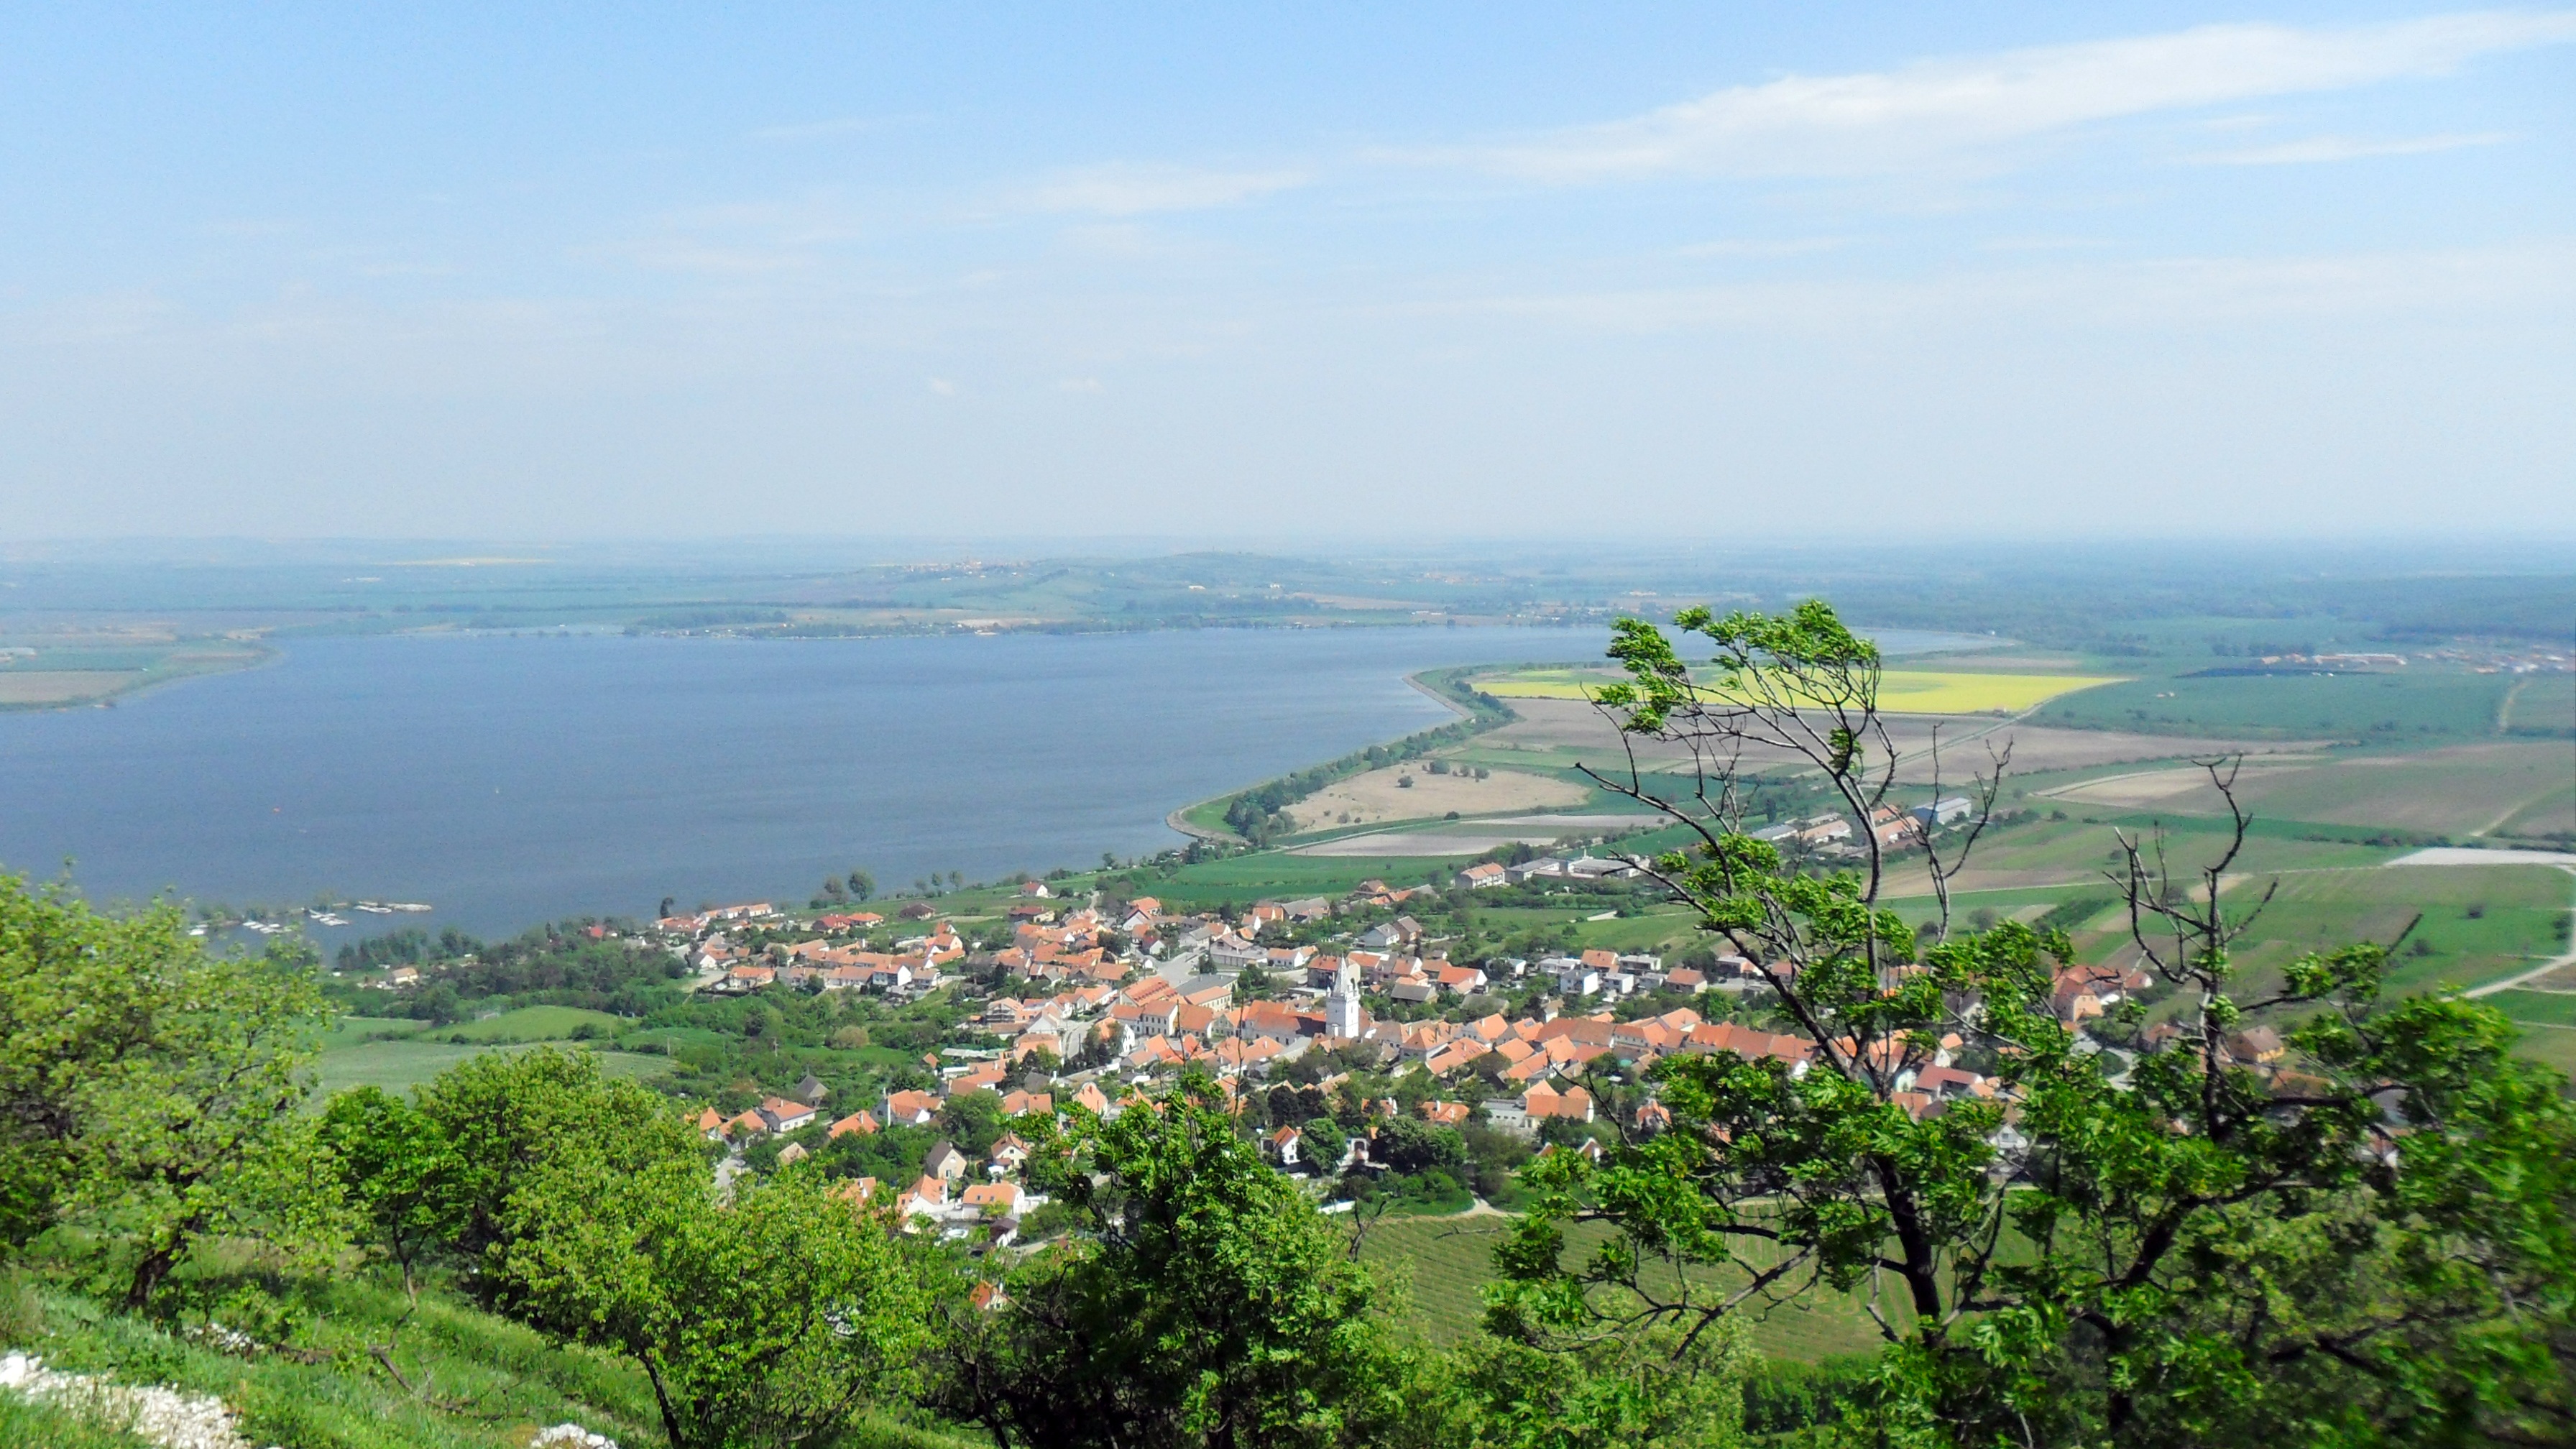
sea, coast, hill, lake, town, panorama, village, bay, tourism, aerial photography, geographical feature, p lava, v stonice